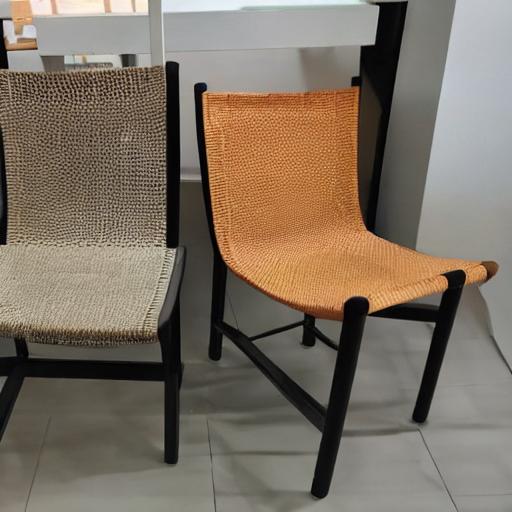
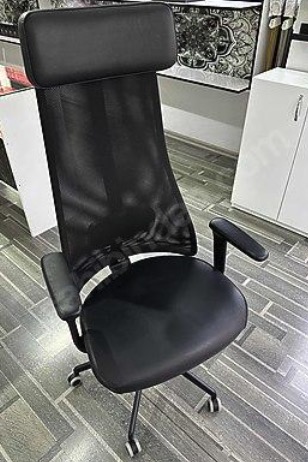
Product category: items_chair
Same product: no